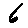
Label: 6